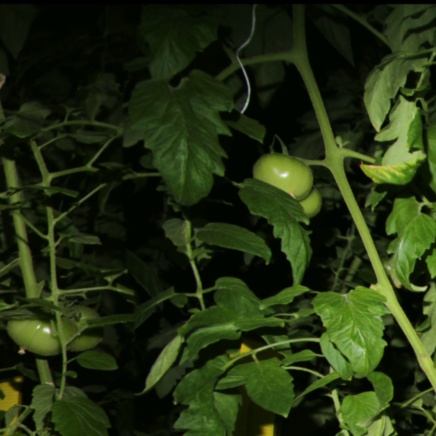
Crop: tomato